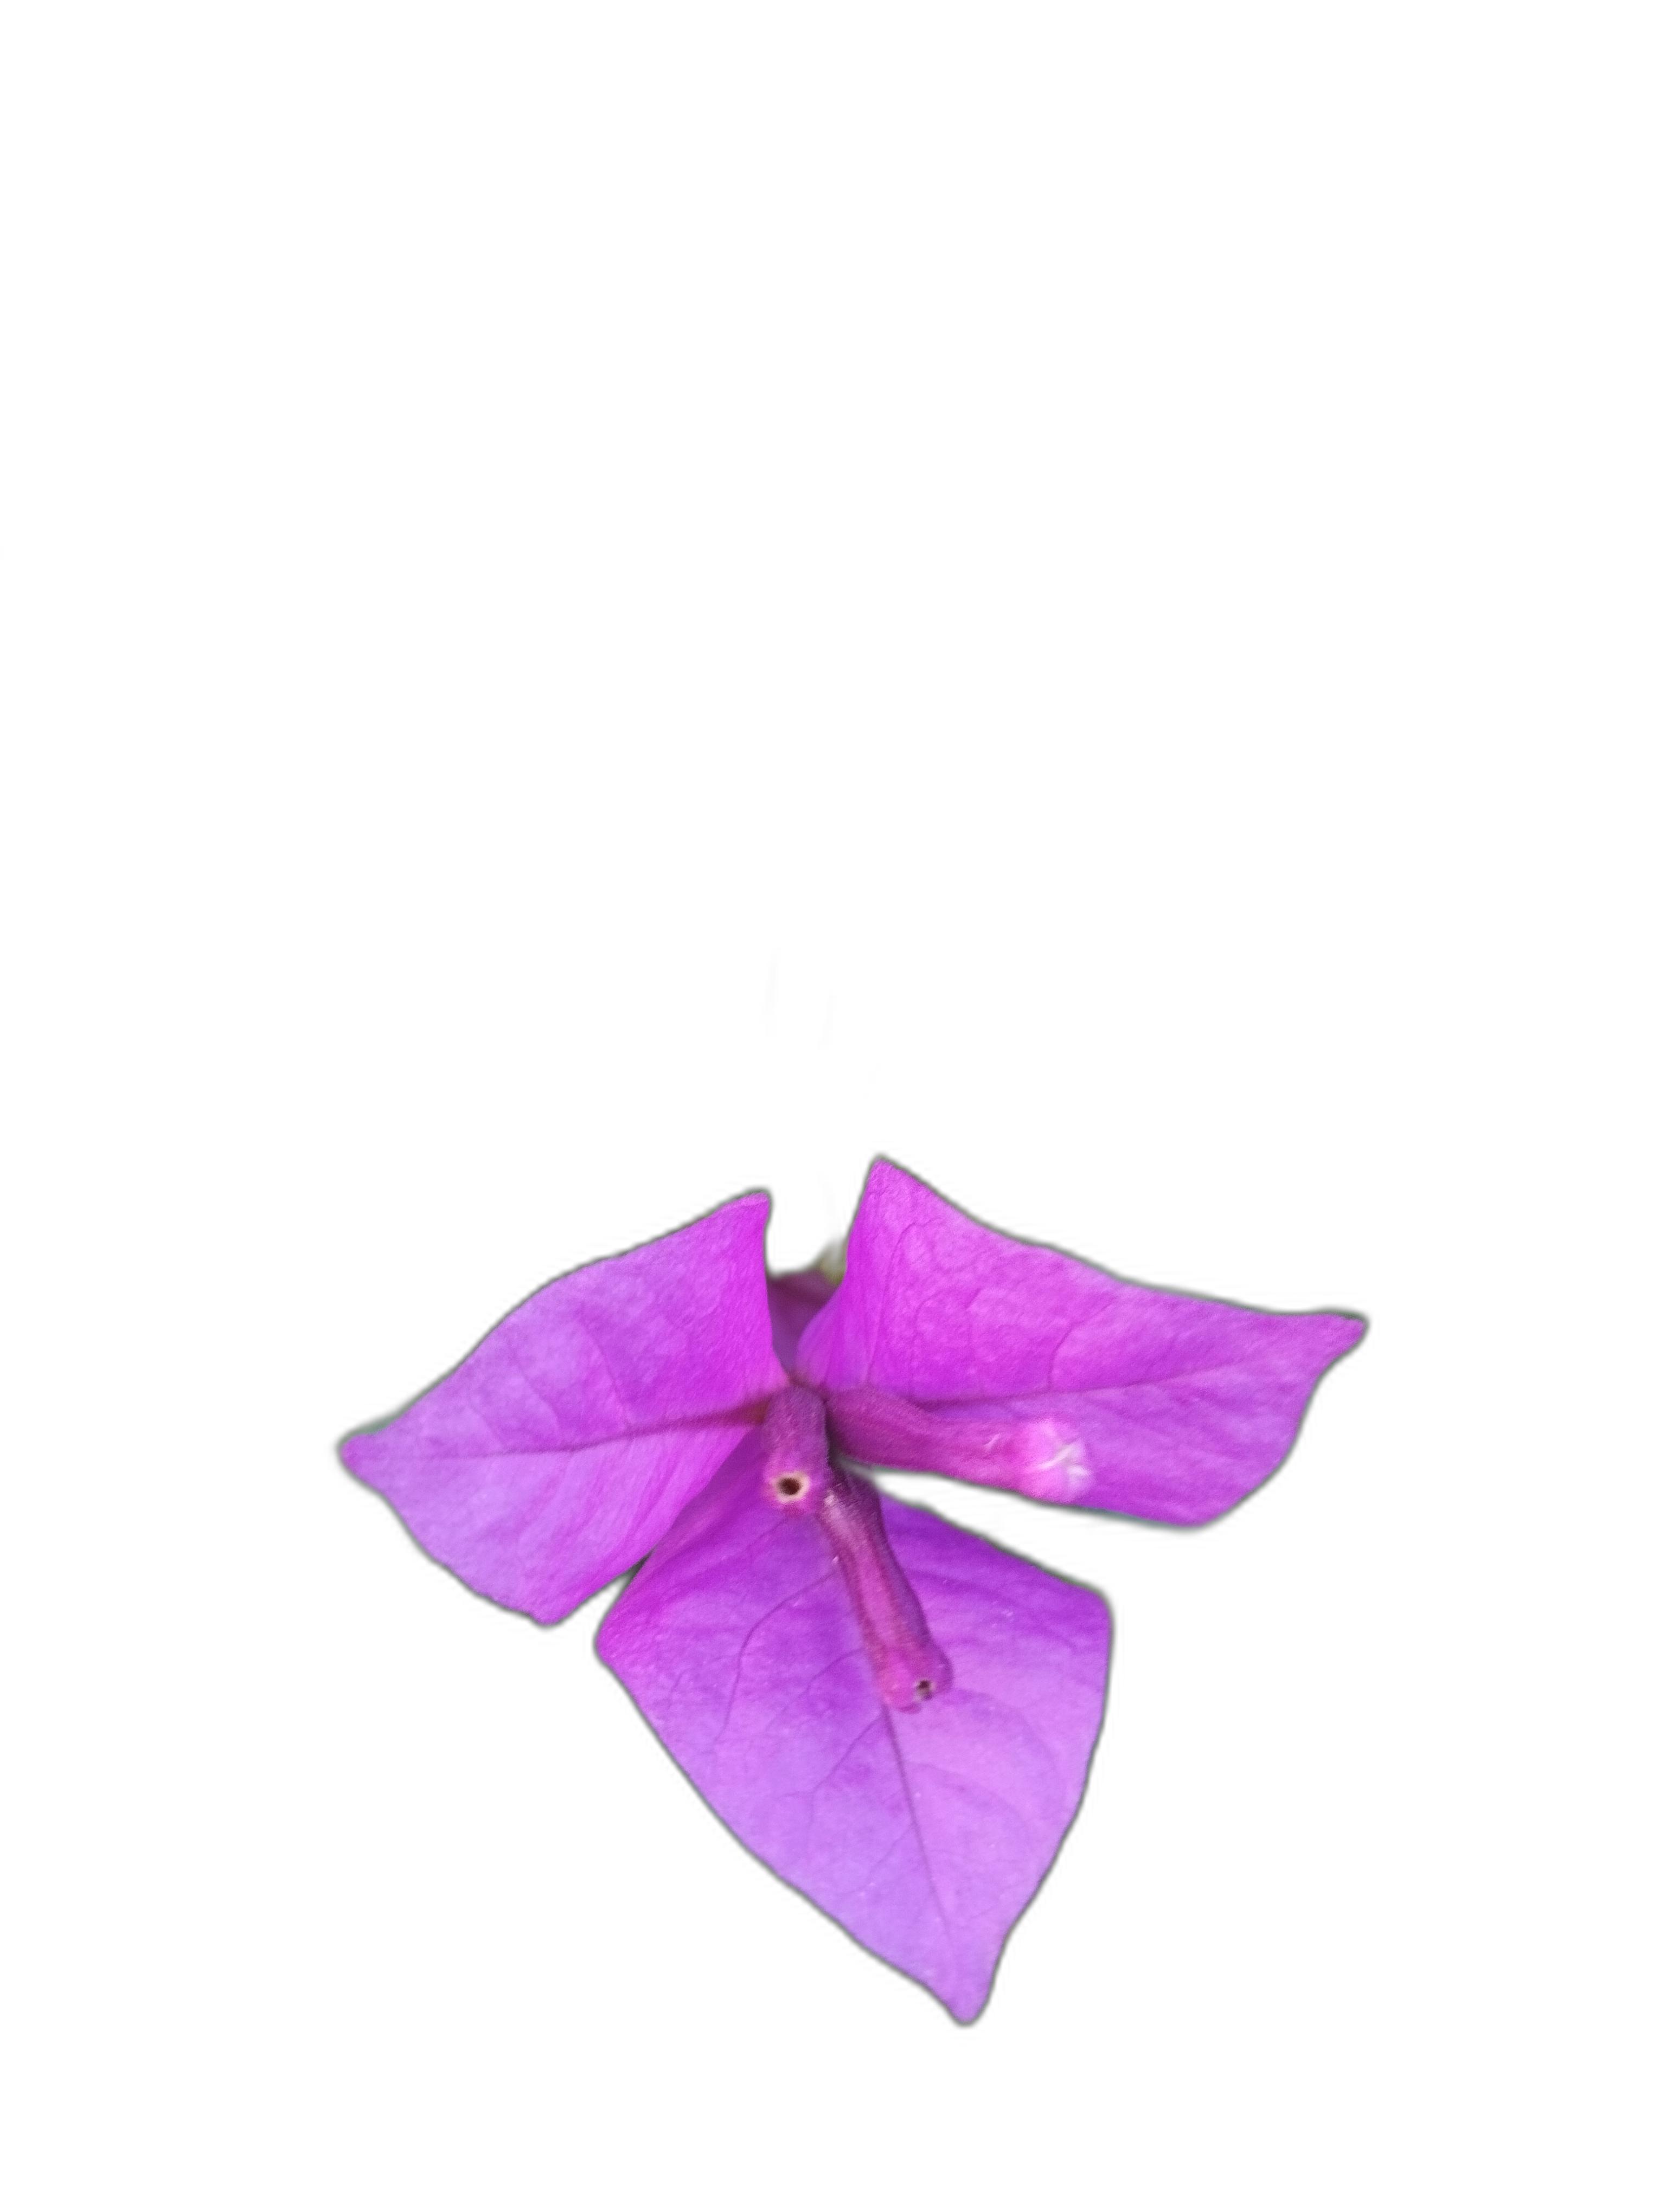
Label: Bougainvillea